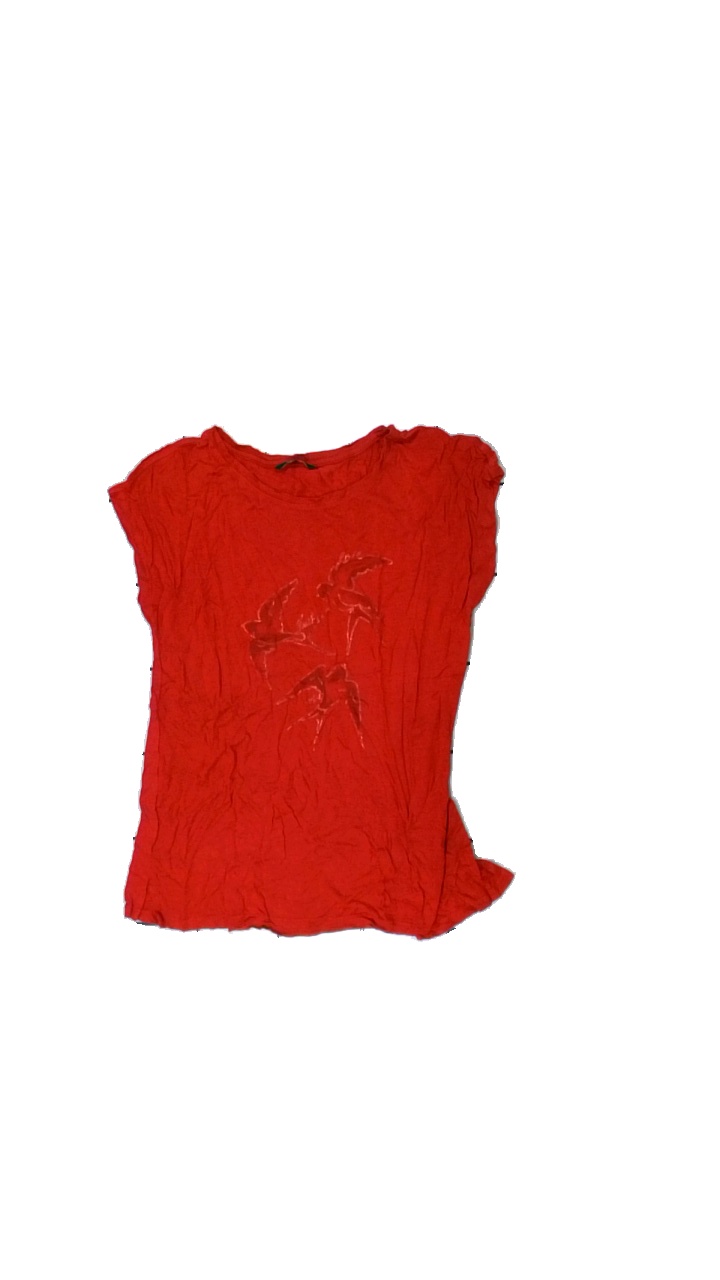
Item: Top (Ladies)
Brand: Ellos
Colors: Red
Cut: Regular, C-collar
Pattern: Animal print
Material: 100% viscose
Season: All
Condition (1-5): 4
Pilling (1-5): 3
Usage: Reuse
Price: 50-100